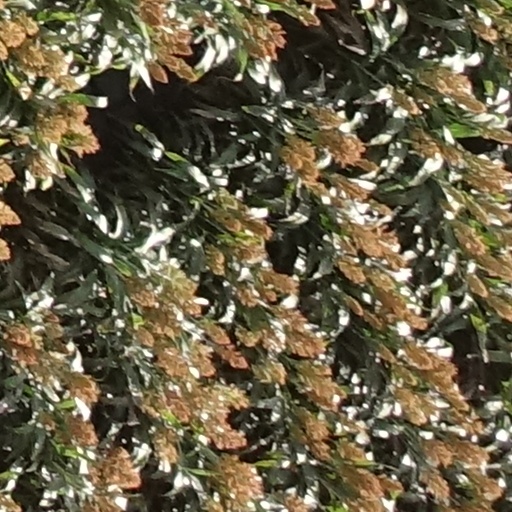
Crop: sorghum